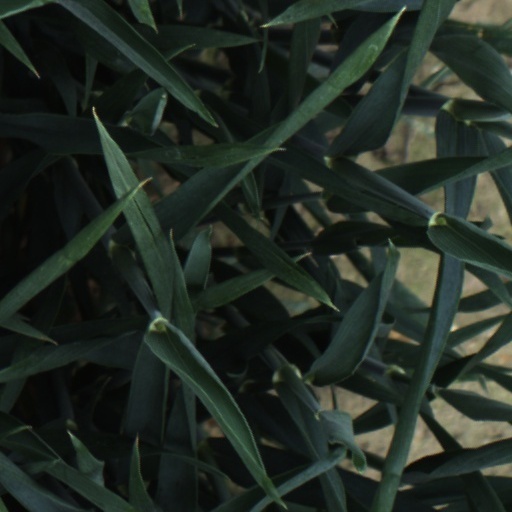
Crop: wheat